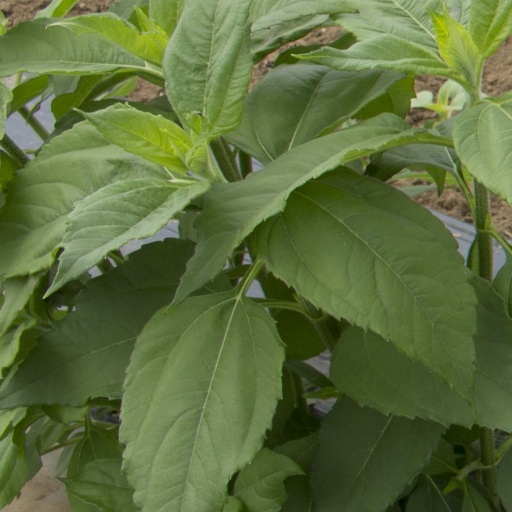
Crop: Jerusalem artichoke